History of the Jews in Serbia

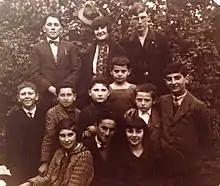
Ruma's Jewish community's children in 1920

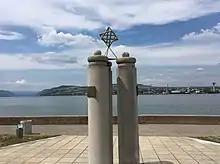
Kladovo transport monument

In the 2011 census 787 people declared themselves as Jewish, while 578 stated their religion as Judaism. About half of them live in Belgrade alone, while almost all the rest are found in Vojvodina (especially in its three largest cities: Novi Sad, Subotica and Pančevo). The results of the 2002 census based on ethnicity and 2011 census based on religion are displayed below: